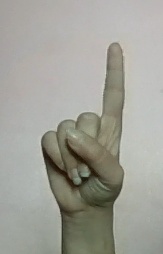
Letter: bb